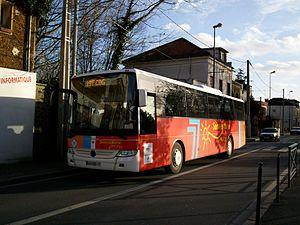
L'Organisation professionnelle des transports d’Île-de-France est l’organisation française regroupant l’ensemble des entreprises privées exploitant des lignes d'autobus régulières inscrites au plan de transport de la région d’Île-de-France.
Le réseau de bus Seine-et-Marne Express est constitué d'un ensemble de lignes organisées par le conseil départemental de Seine-et-Marne et exploitées par différentes entreprises dont la plupart appartiennent au groupe Transdev. Il est composé de quatorze lignes, dont dix assurent un service quotidien y compris les jours fériés, qui desservent principalement le département de Seine-et-Marne en reliant les différents pôles du département entre eux et, dans une moindre mesure, ceux du département du Val-d'Oise.
La gare de Verneuil-l'Étang est une gare ferroviaire française de la ligne de Paris-Est à Mulhouse-Ville, située sur le territoire de la commune de Verneuil-l'Étang, dans le département de Seine-et-Marne en région Île-de-France.
Mobilien est le réseau de transport routier de personnes d'Île-de-France destiné à faciliter les liaisons de pôle à pôle et de rocade, avec des fréquences élevées dans les zones denses et urbaines d'Île-de-France. Le réseau était principalement en grande couronne avant la création du réseau de bus Express, destiné à relier les principales agglomérations de grande couronne.